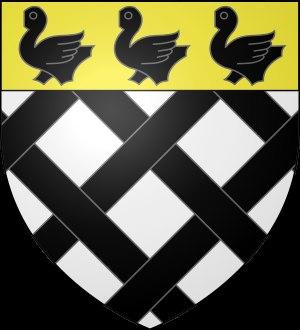
La maison d'Estrées est une famille de la noblesse française originaire de la région du Boulonnais. Elle fait remonter ses origines à Pierre d'Estrées, seigneur de Boulant et débute une rapide ascension sociale à partir de la fin du XVIᵉ siècle grâce à Gabrielle d'Estrées, maîtresse d'Henri IV. Plusieurs de ses membres accèdent aux charges les plus éminentes : les d'Estrées donnent notamment à la France trois maréchaux de France, un cardinal, et plusieurs pairs de France.